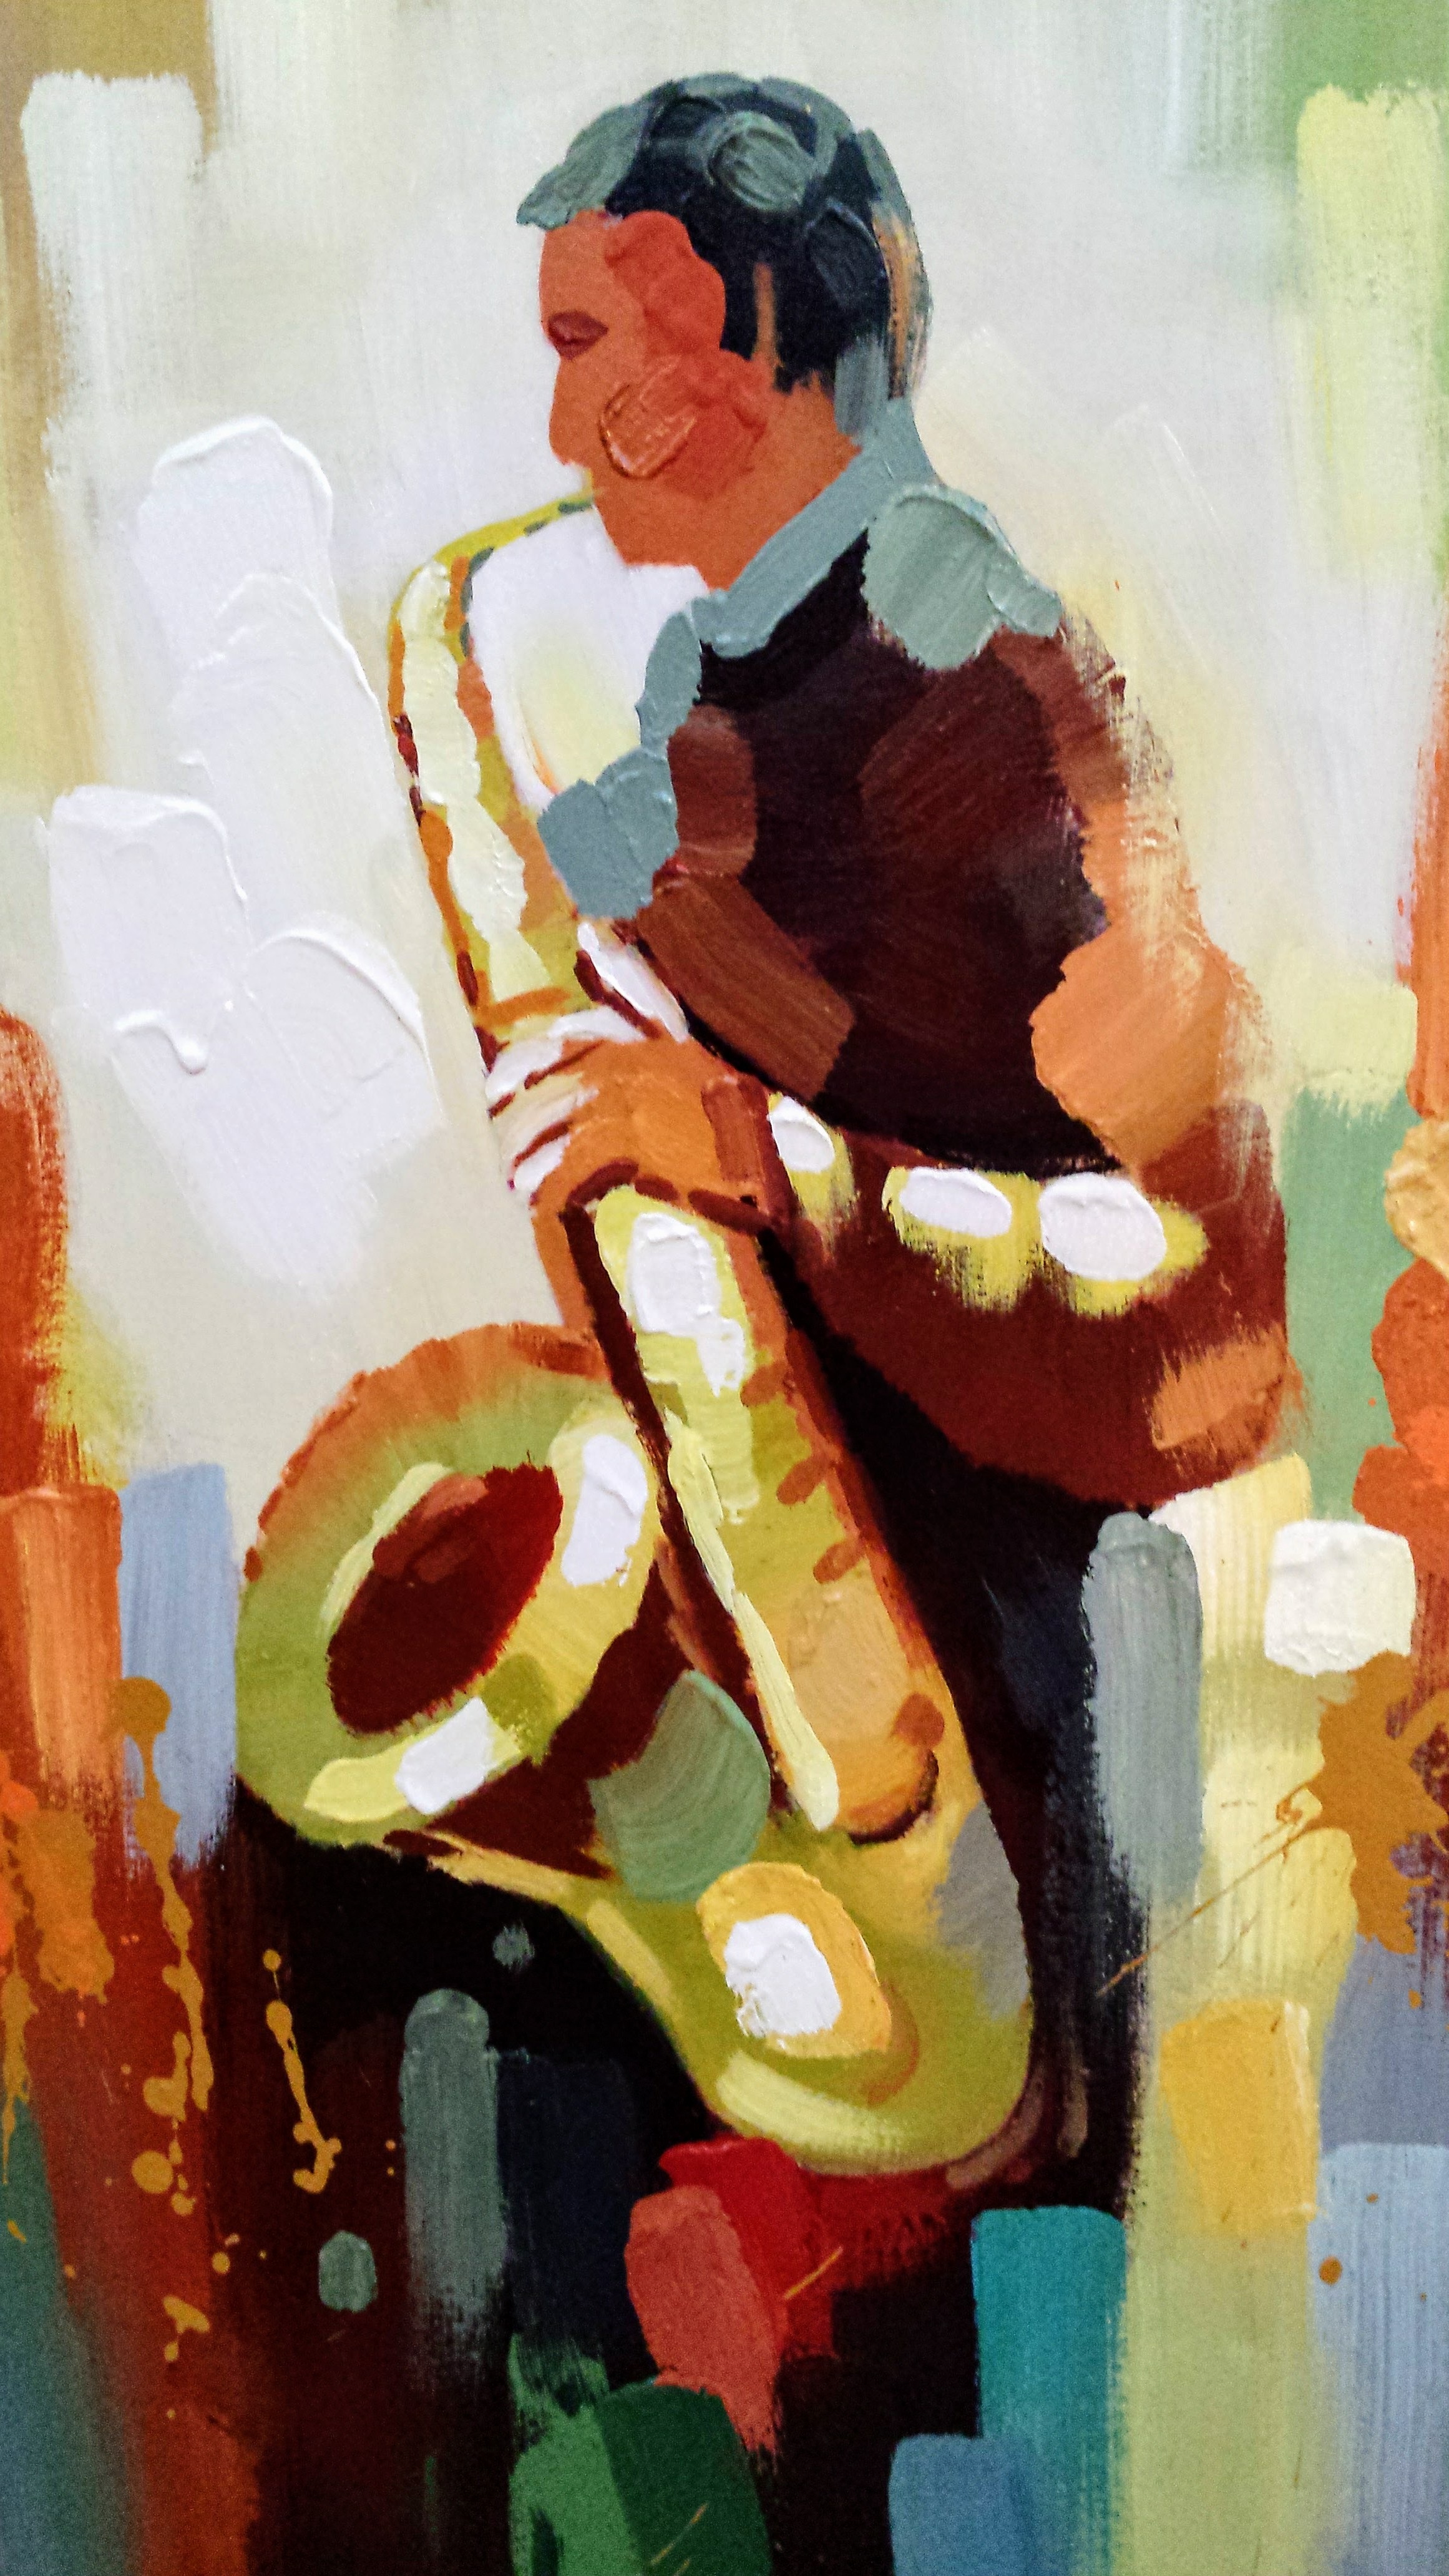
color, artistic, artist, paint, painting, art, saxophone, colors, painter, illustration, work of art, modern art, acrylic paint